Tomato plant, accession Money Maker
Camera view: horizontal (90 deg, fisheye); turntable rotation: 90 degrees
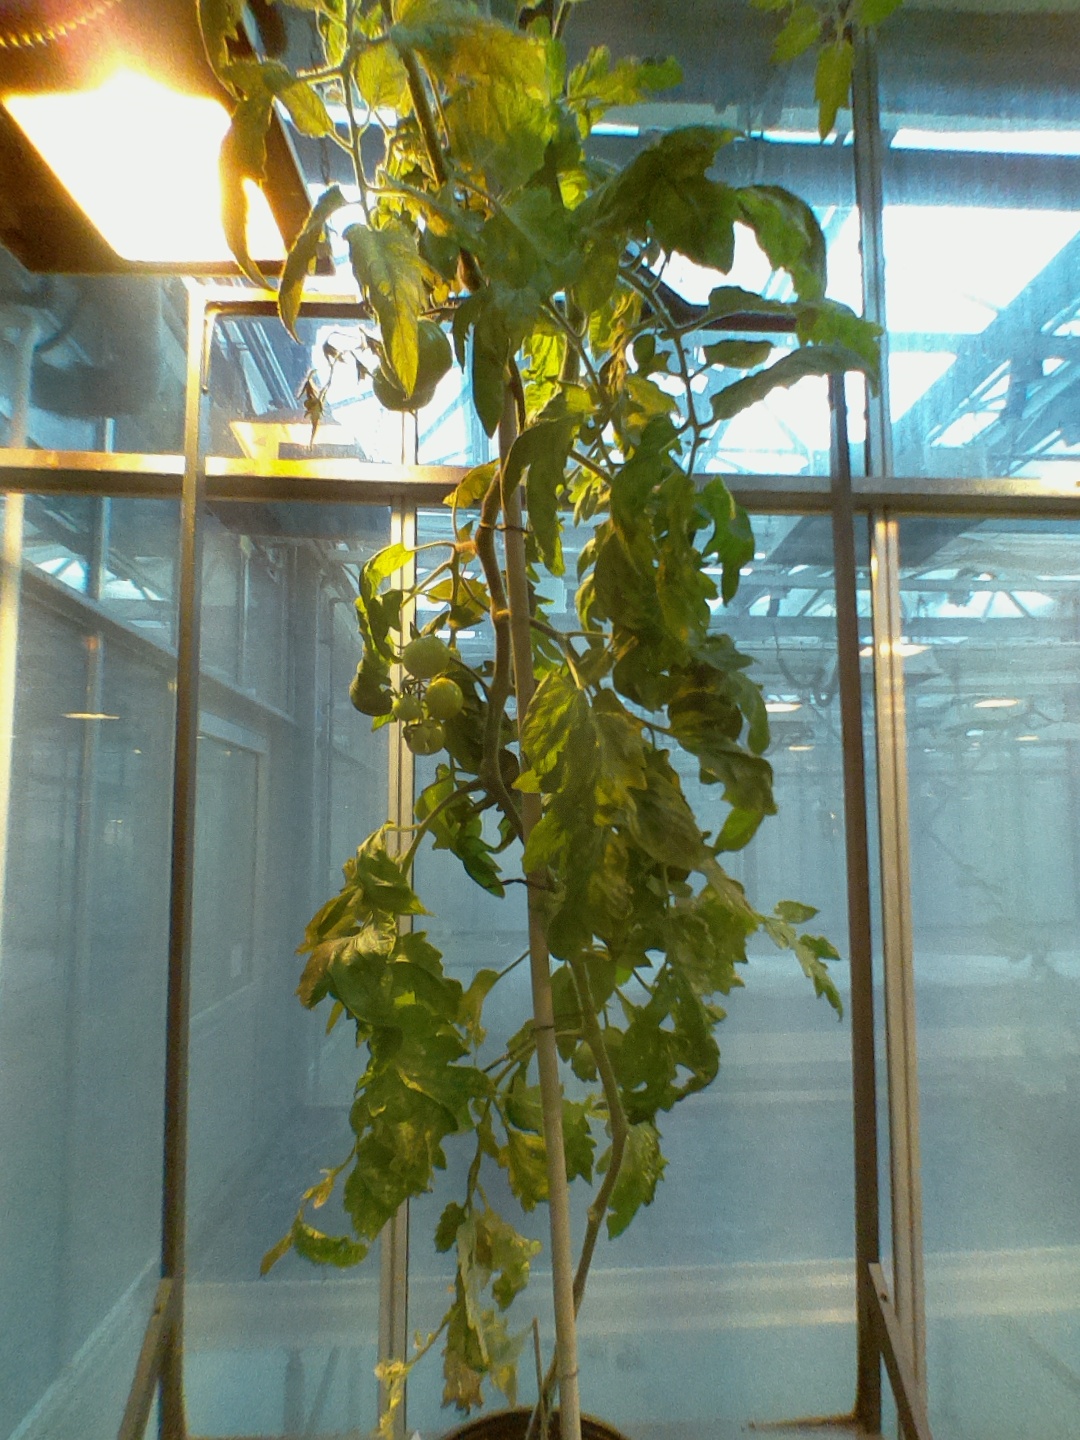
BBCH growth stage 76: 60%-70% of final fruit size